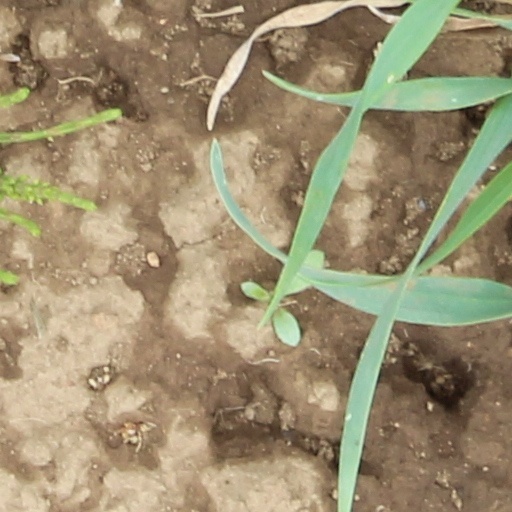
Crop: wheat